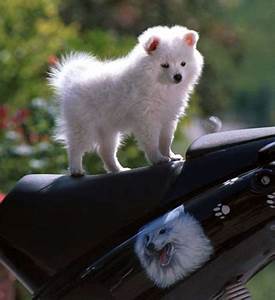
Label: dog